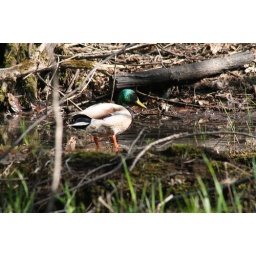
There was some marshy-still-icky water in the woods in which this duck was swimming. Seemed to be enjoyin' the day.